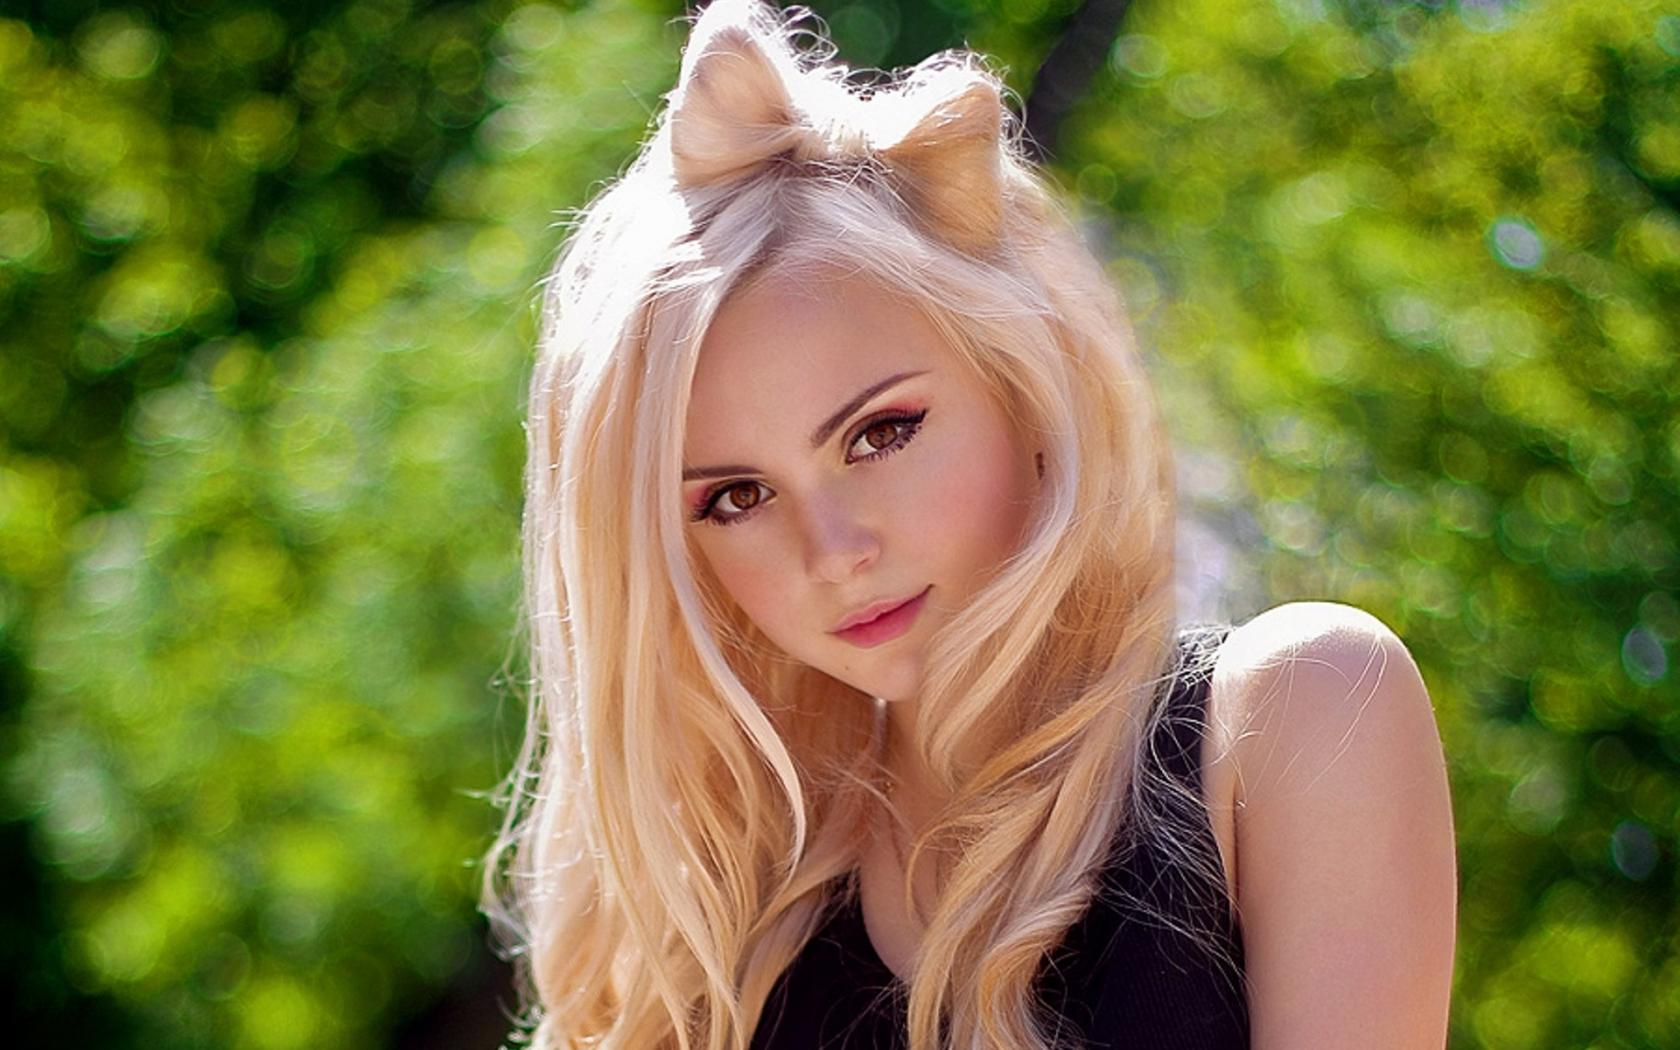
Gender: women